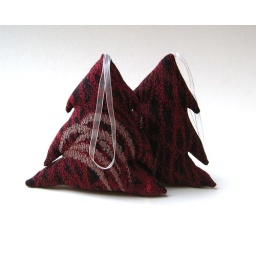
vintage Japanese kimono silk tree ornament in garnet red